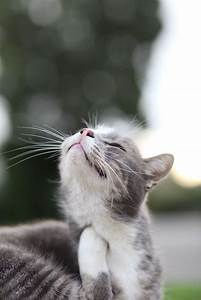
Label: gatto